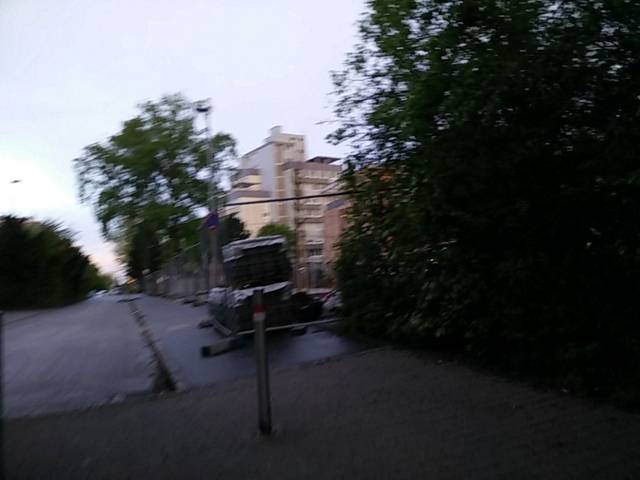
Region: Germany
Coordinates: 48.683, 9.006